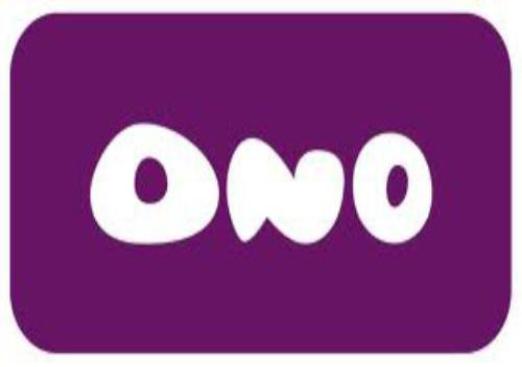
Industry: Others